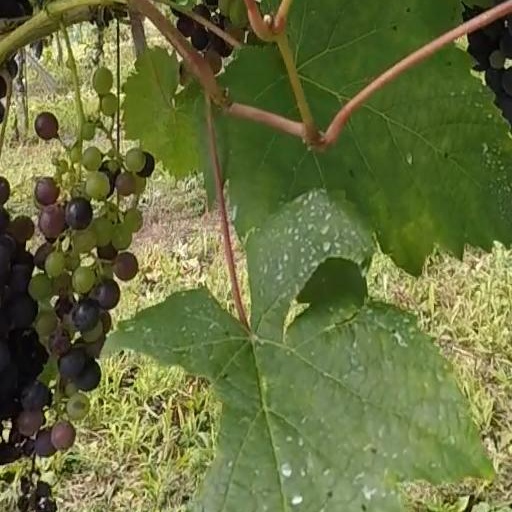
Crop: grape